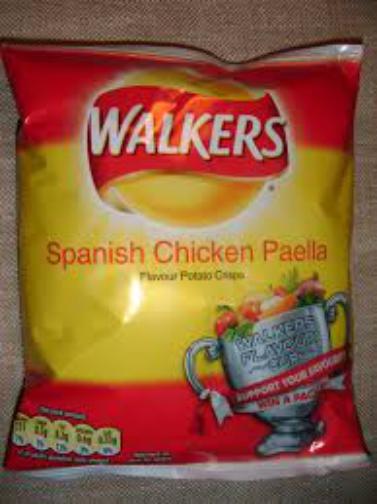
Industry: Food